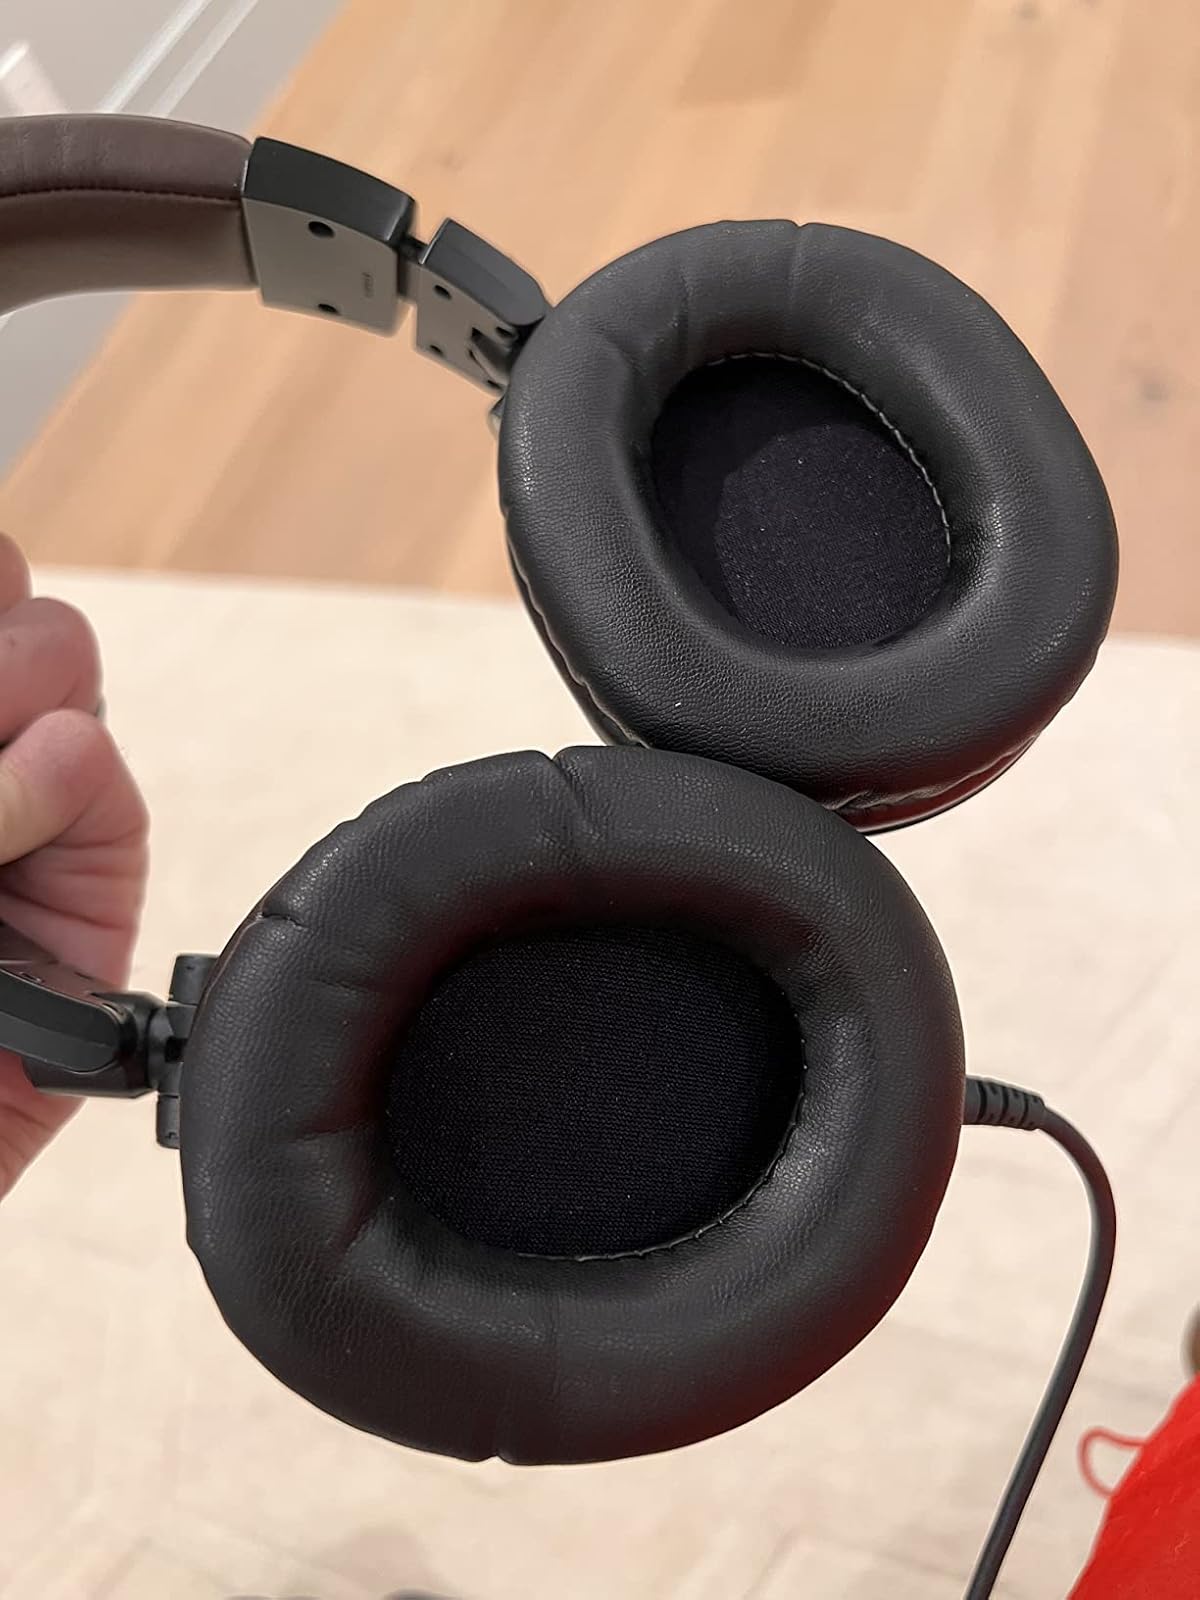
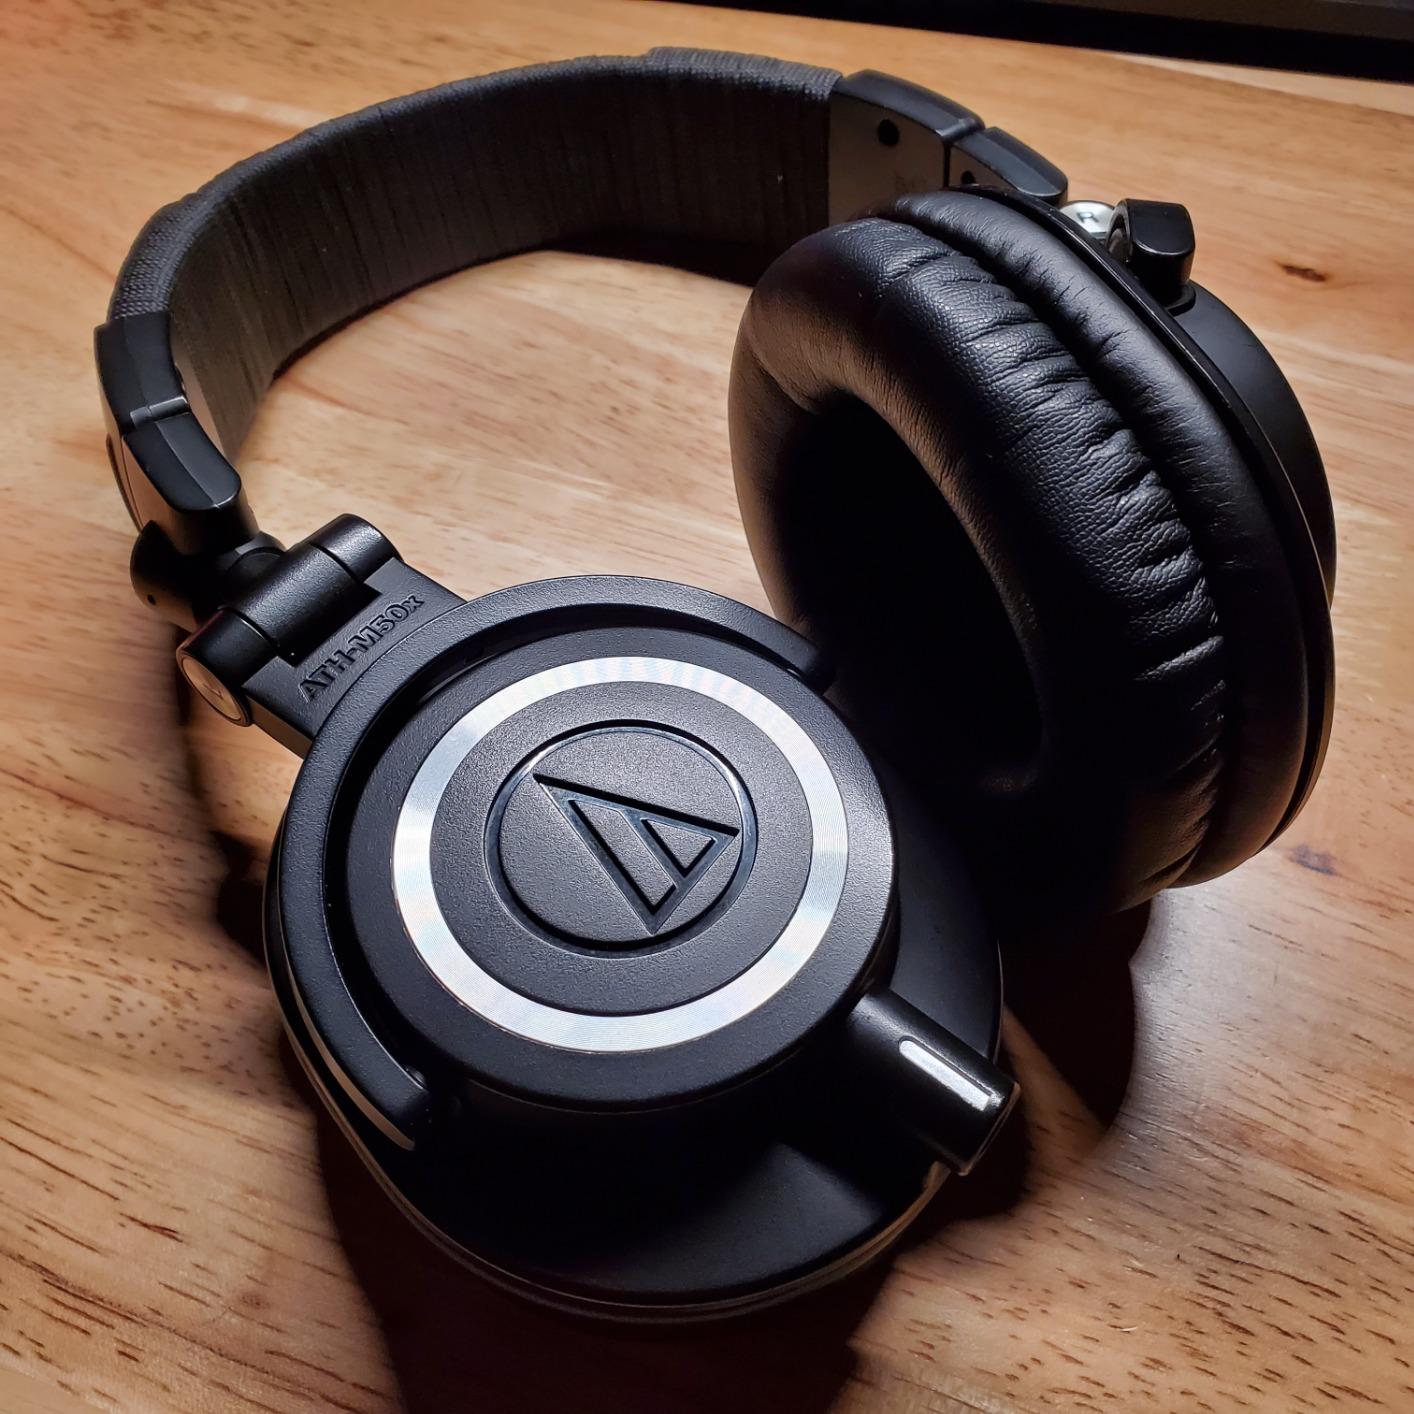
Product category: headphones
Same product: yes